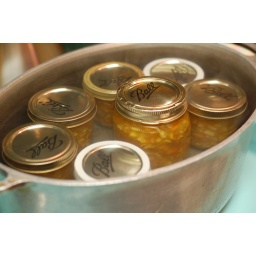
Jars in hot water bath